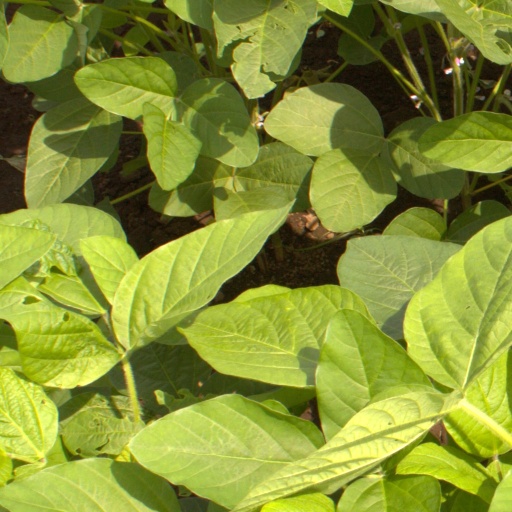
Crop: soybean